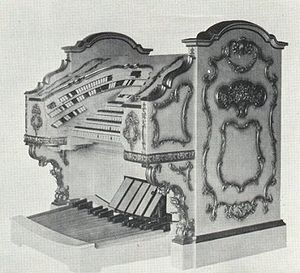
Kinoorgel / Beskrivelse
Wurlitzer-orgel i Seattle's Paramount Theatre. 1927 Originalfoto
Et kinoorgel er et pibeorgel, som er designet til at kunne imitere et helt orkester, og det anvendtes meget i USA og England mellem ca. 1910 og 1940, i begyndelsen som akkompagnement til filmen. Men orglerne var så populære, at publikum ikke ville slippe dem, selv efter tonefilmens fremkomst. De nåede i 1930'erne deres klimaks og anvendtes ved indledningen til filmen og imellem forestillingerne og især i England som en del af kombinerede film- og varietéforestillinger, samt ved grammofonoptagelser og radioudsendelser. I USA blev der installeret mere end 7000 kinoorgler fra 1915 to 1933, men færre end 40 står stadig på deres oprindelige plads I Danmark kendes kun ét, nemlig det Wurlitzer-orgel som var installeret i Palladium-biografen på Vesterbrogade i København fra 1938 til 1960.